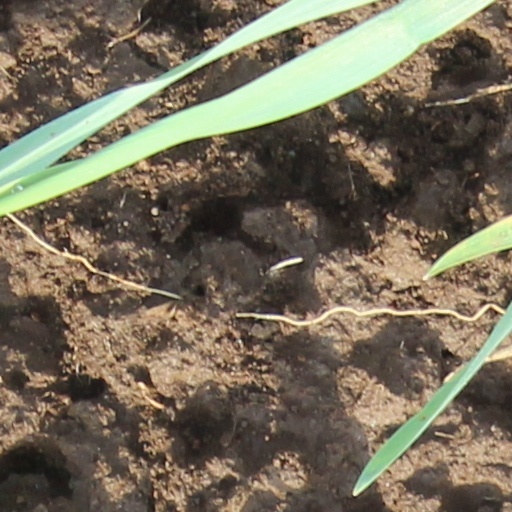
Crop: wheat